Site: brandenburg
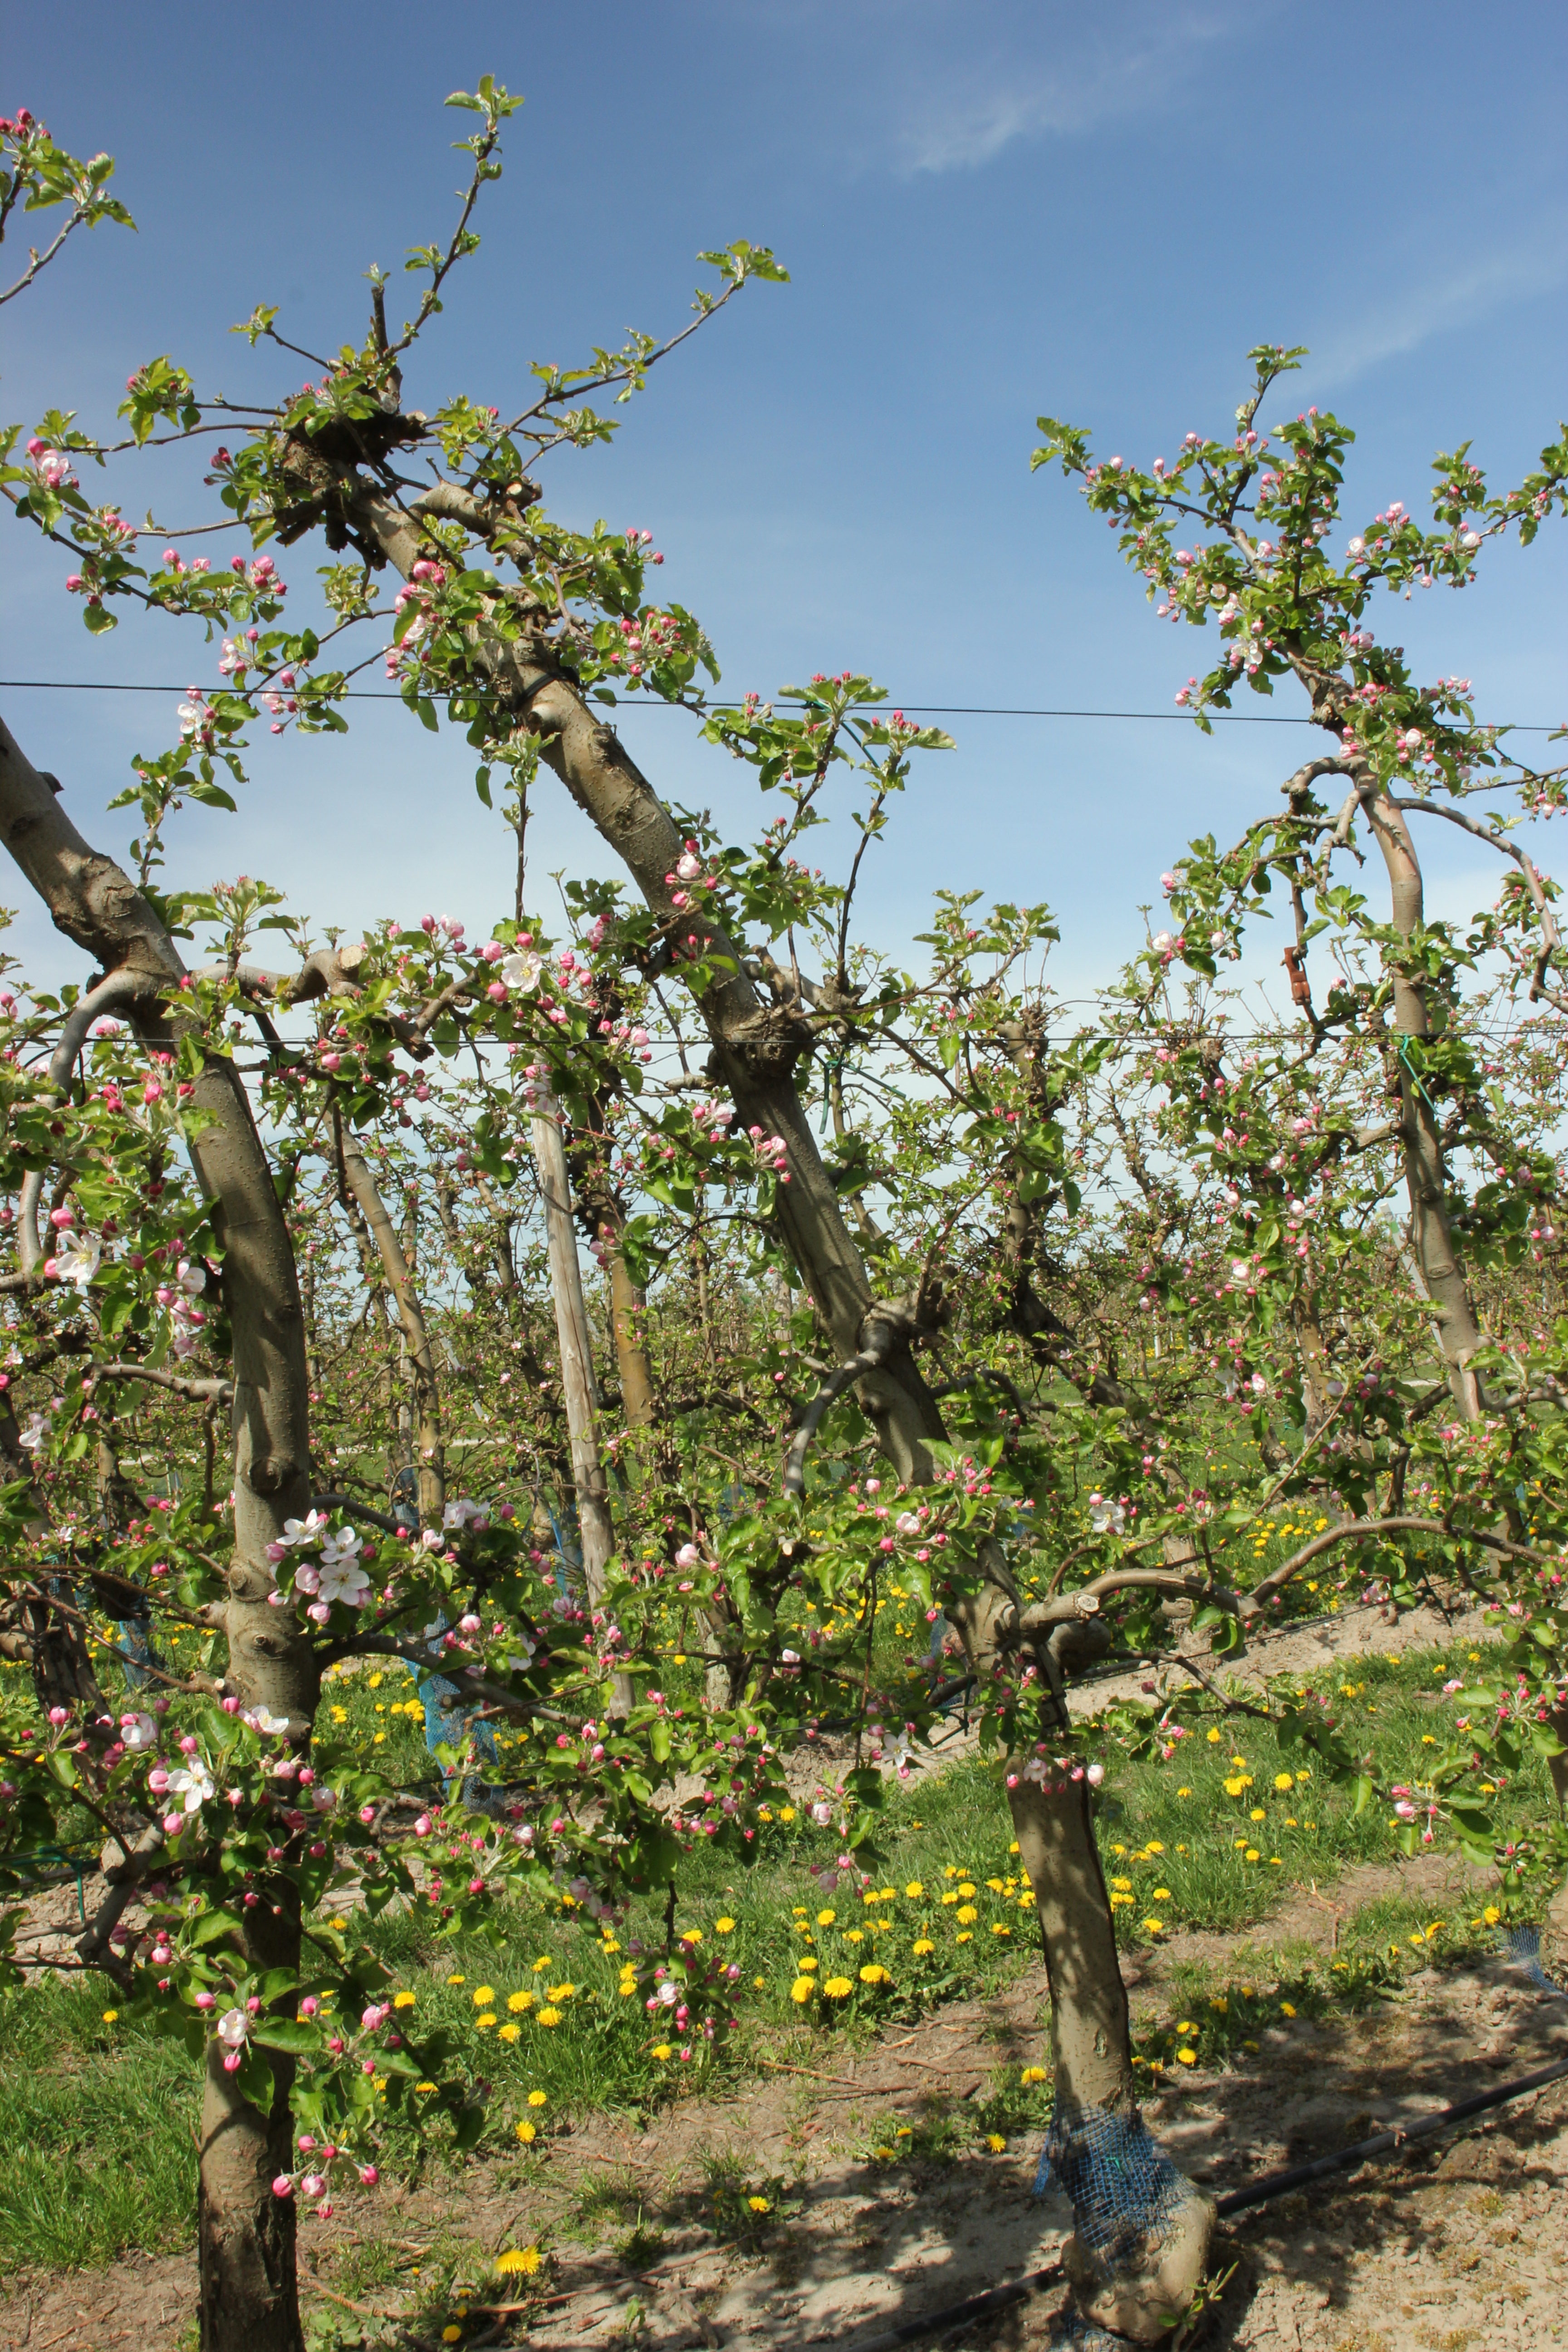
Growth stage (BBCH 57): Inflorescence emergence